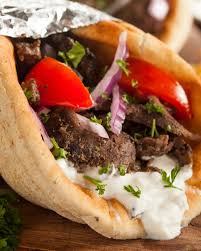
Yemek: kebap